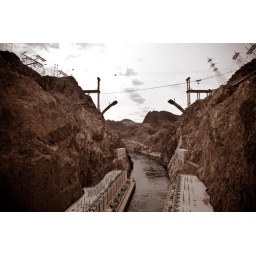
It was cool to see them building this bridge over the Colorado River while visiting Hoover Dam